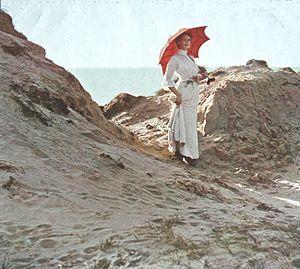
Adolf Miethe — est un savant allemand, un des pionniers de la photographie couleur.